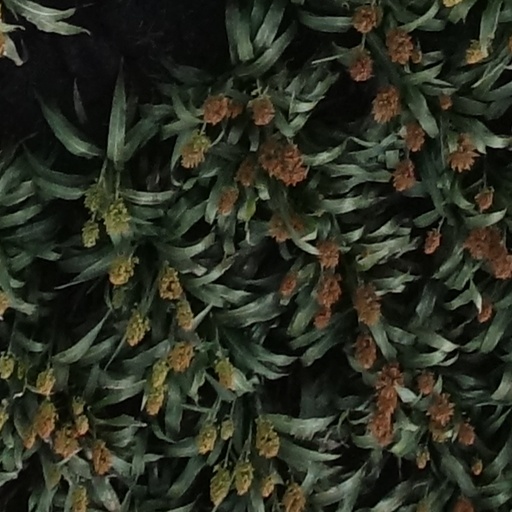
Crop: sorghum